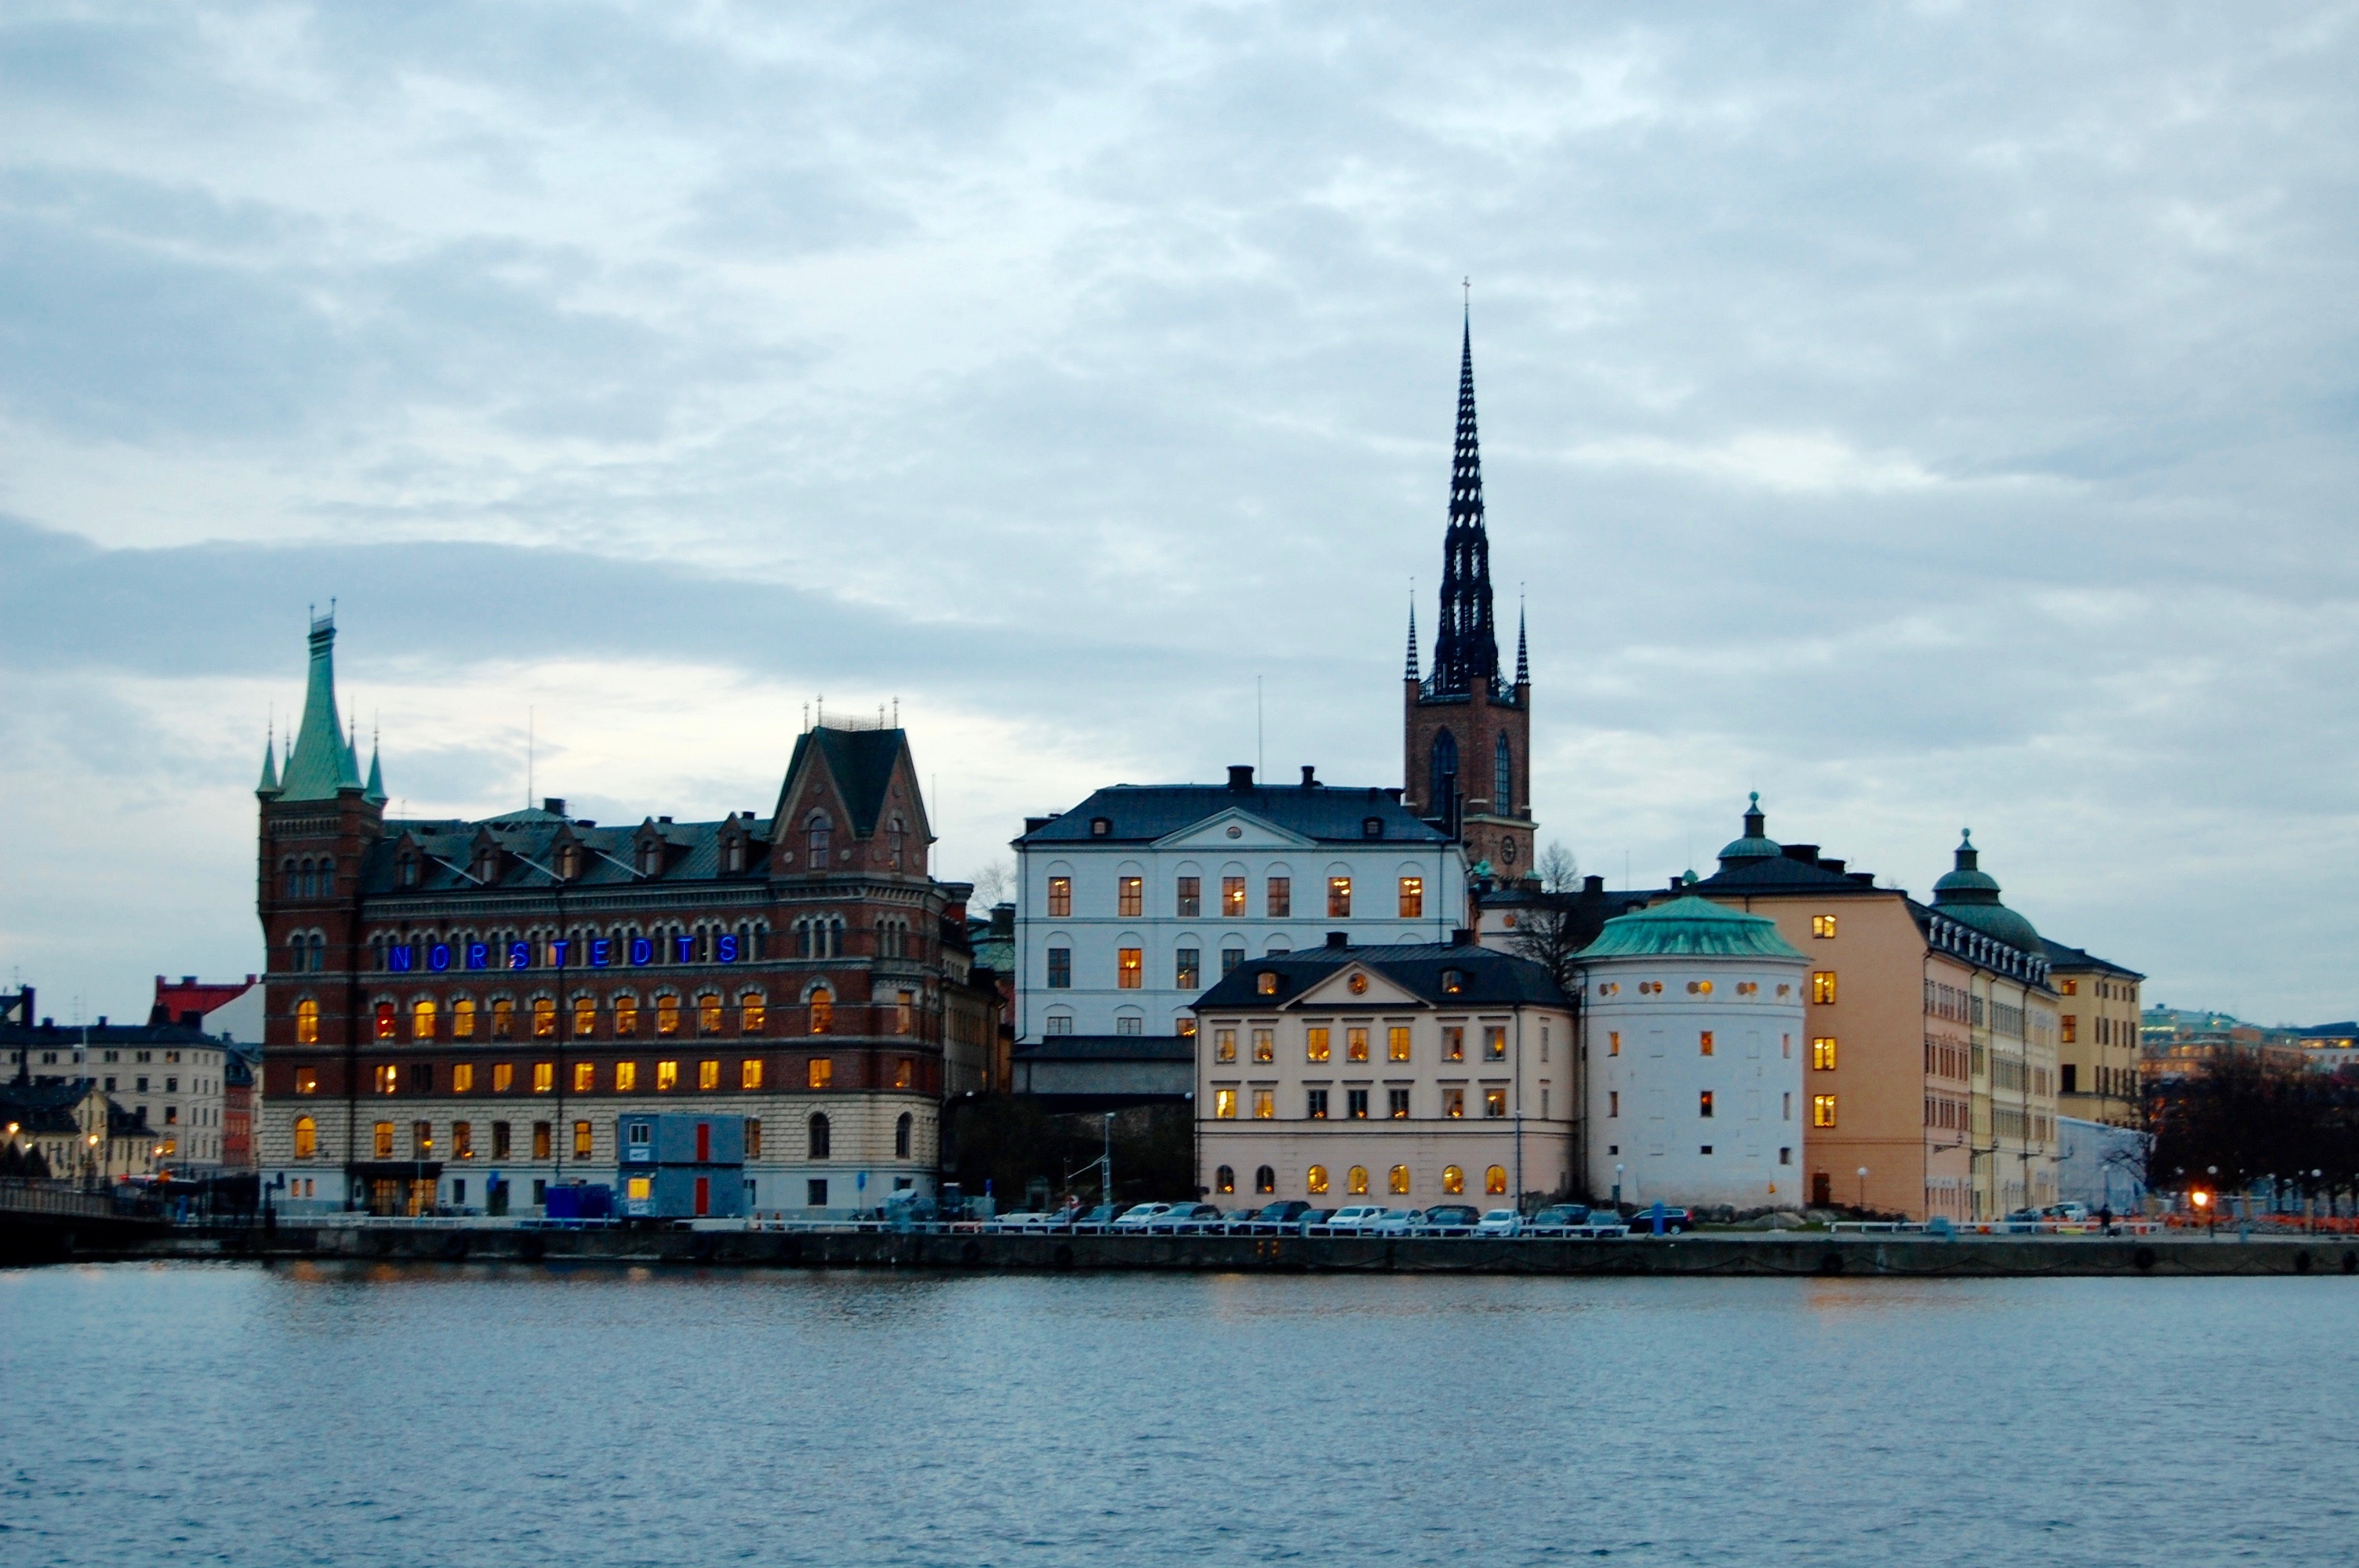
landscape, sea, water, outdoor, architecture, skyline, town, building, chateau, old, city, river, cityscape, vacation, travel, europe, evening, reflection, vehicle, landmark, cozy, harbor, historic, tourism, waterway, old town, capital, european, stockholm, stan, scandinavia, gamla